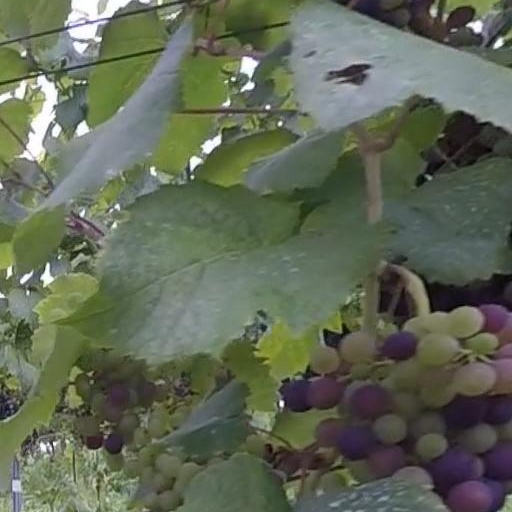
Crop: grape